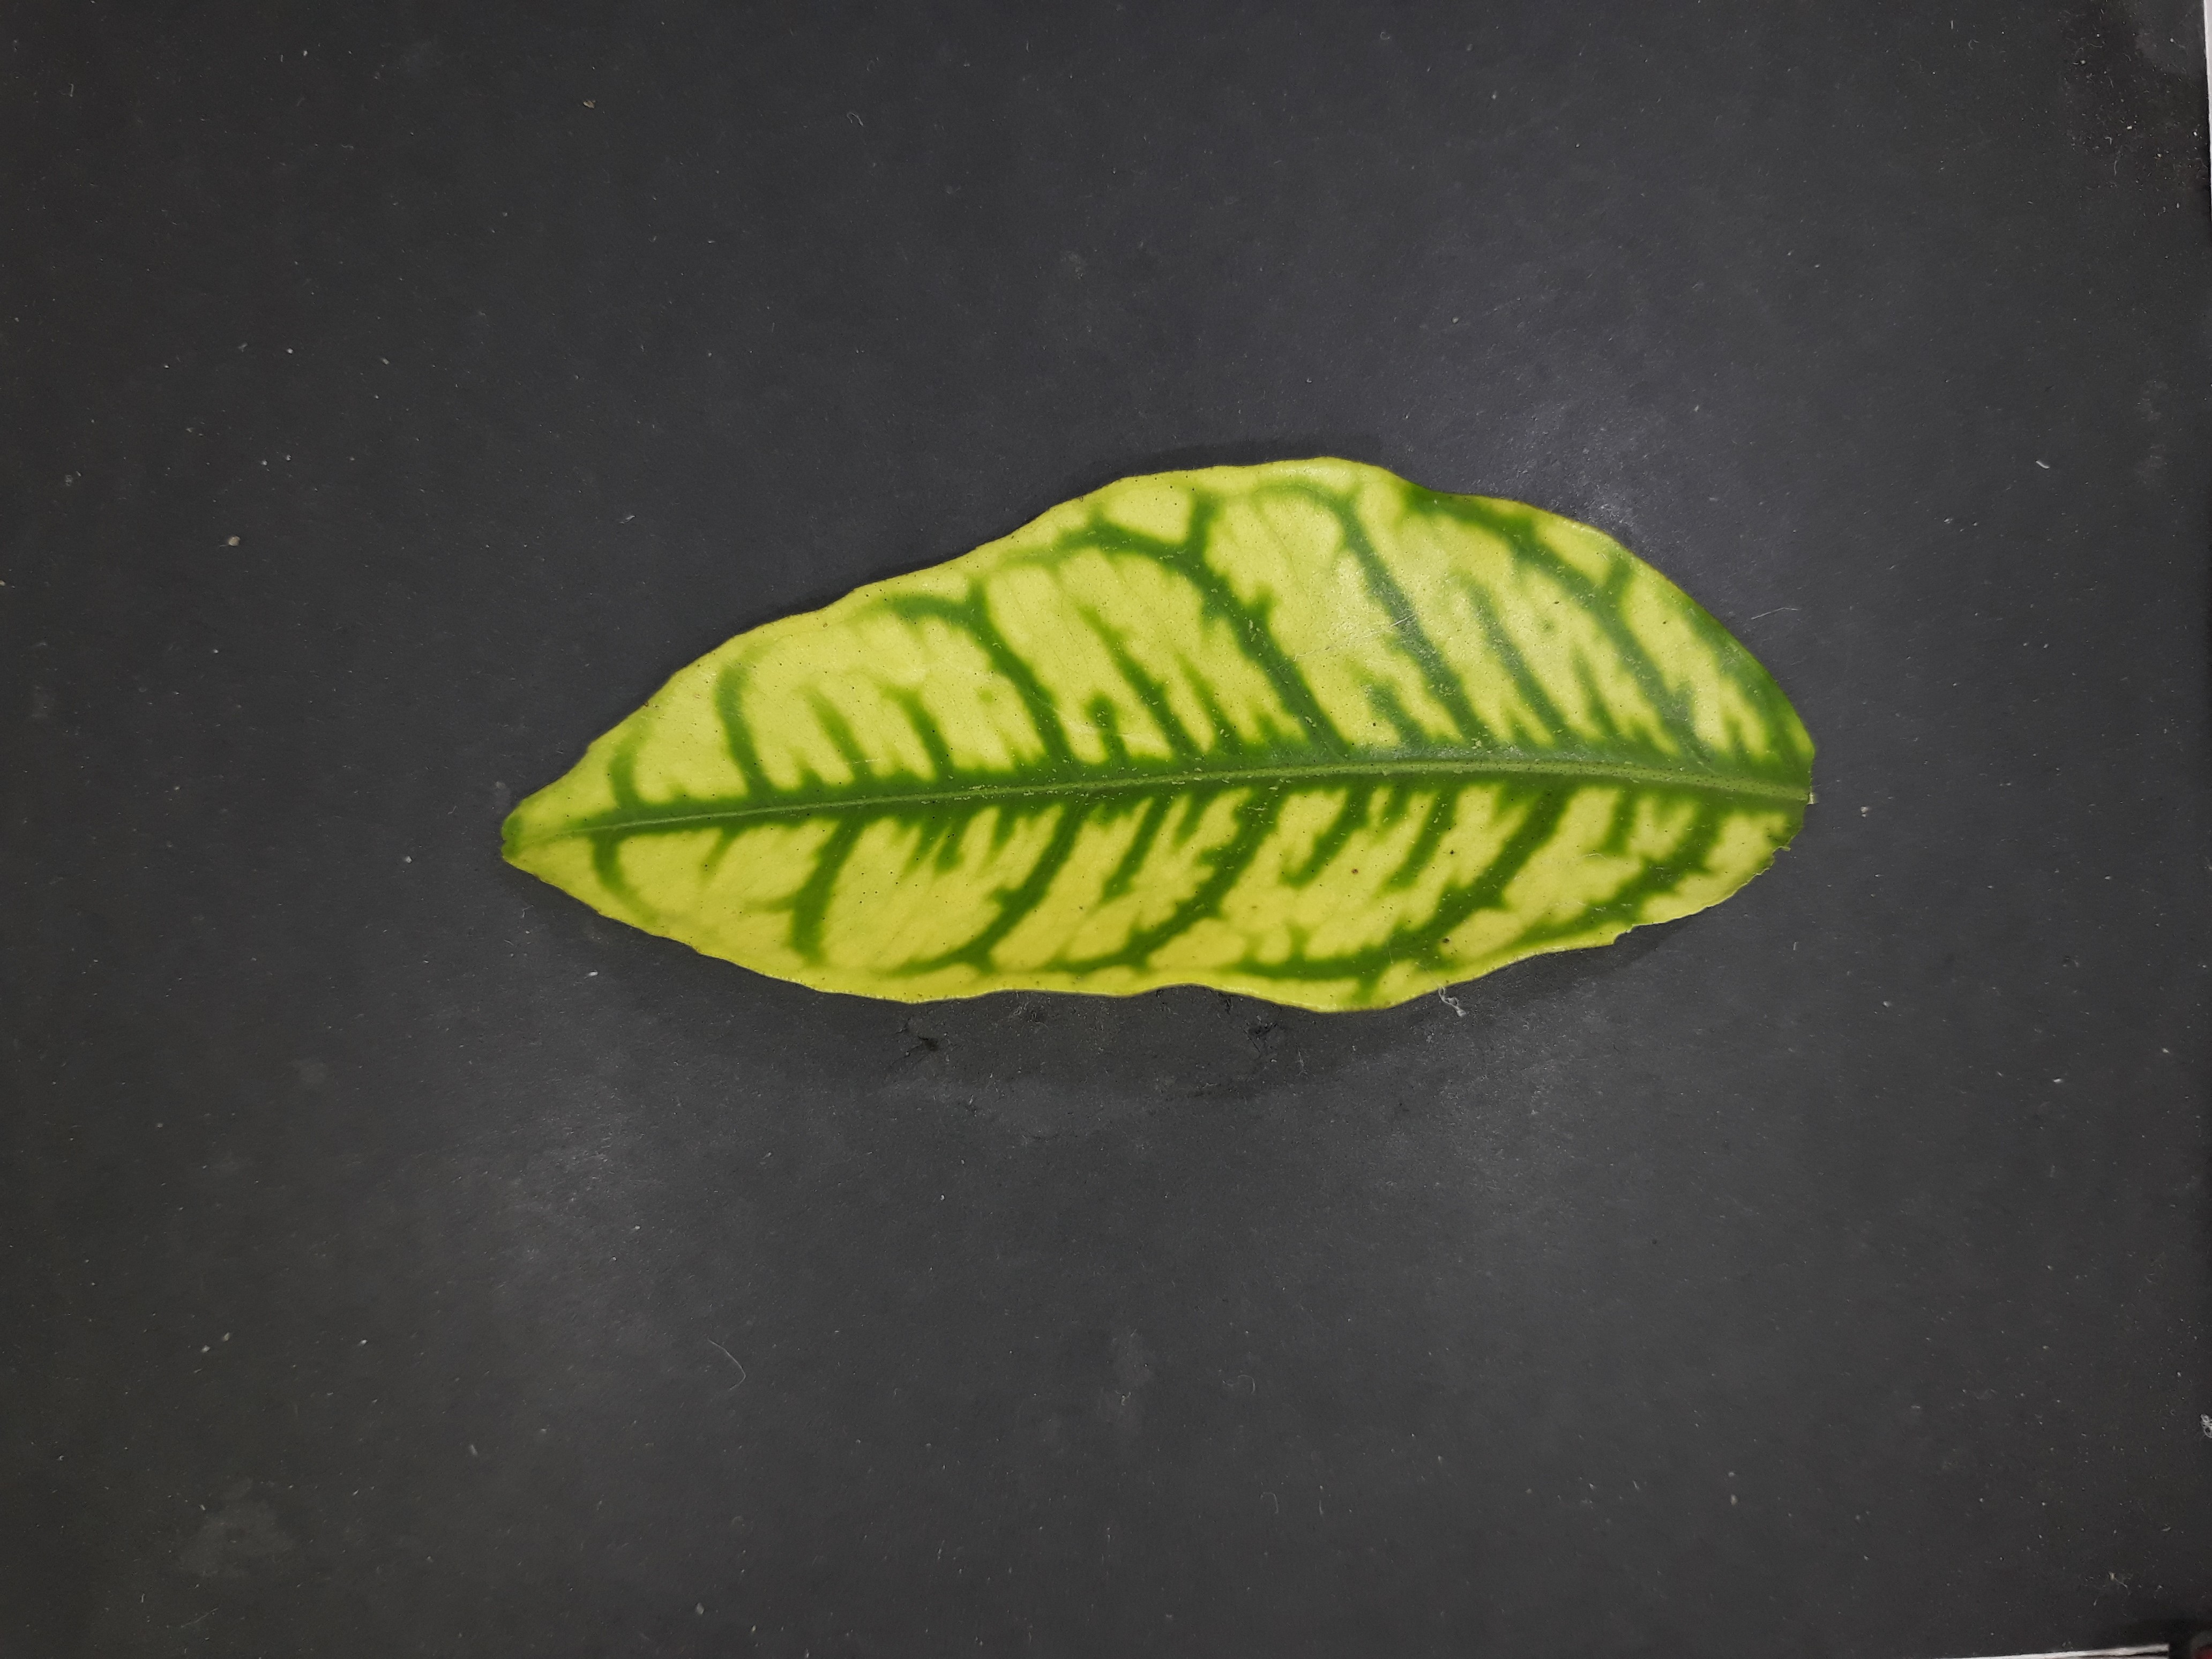
Label: Zinc deficiency (Zn)